Great Flood (China)

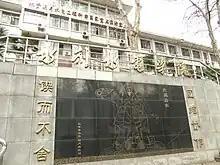
Yu the Great and his human and chelonian associates, fighting the flood. Relief outside the Water Resources and Hydro Power Lab, Wuhan University (2005)

Yu tried a different approach to the project of flood control; which in the end having achieved success, earned Yu renown throughout Chinese history, in which the Gun-Yu Great Flood is commonly referred to as "Great Yu Controls the Waters". Yu's approach seems to have involved an approach more oriented toward drainage and less towards containment with dams and dikes. According to the more fancily embellished versions of the story it was also necessary for him to subdue various supernatural beings as well as recruit the assistance of others, for instance a channel-digging dragon and a giant mud-hauling tortoise (or turtle).